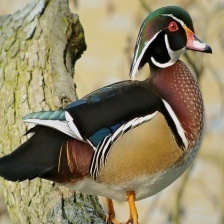
Species: WOOD DUCK
Scientific name: AIX SPONSA
ImageNet parent category: drake